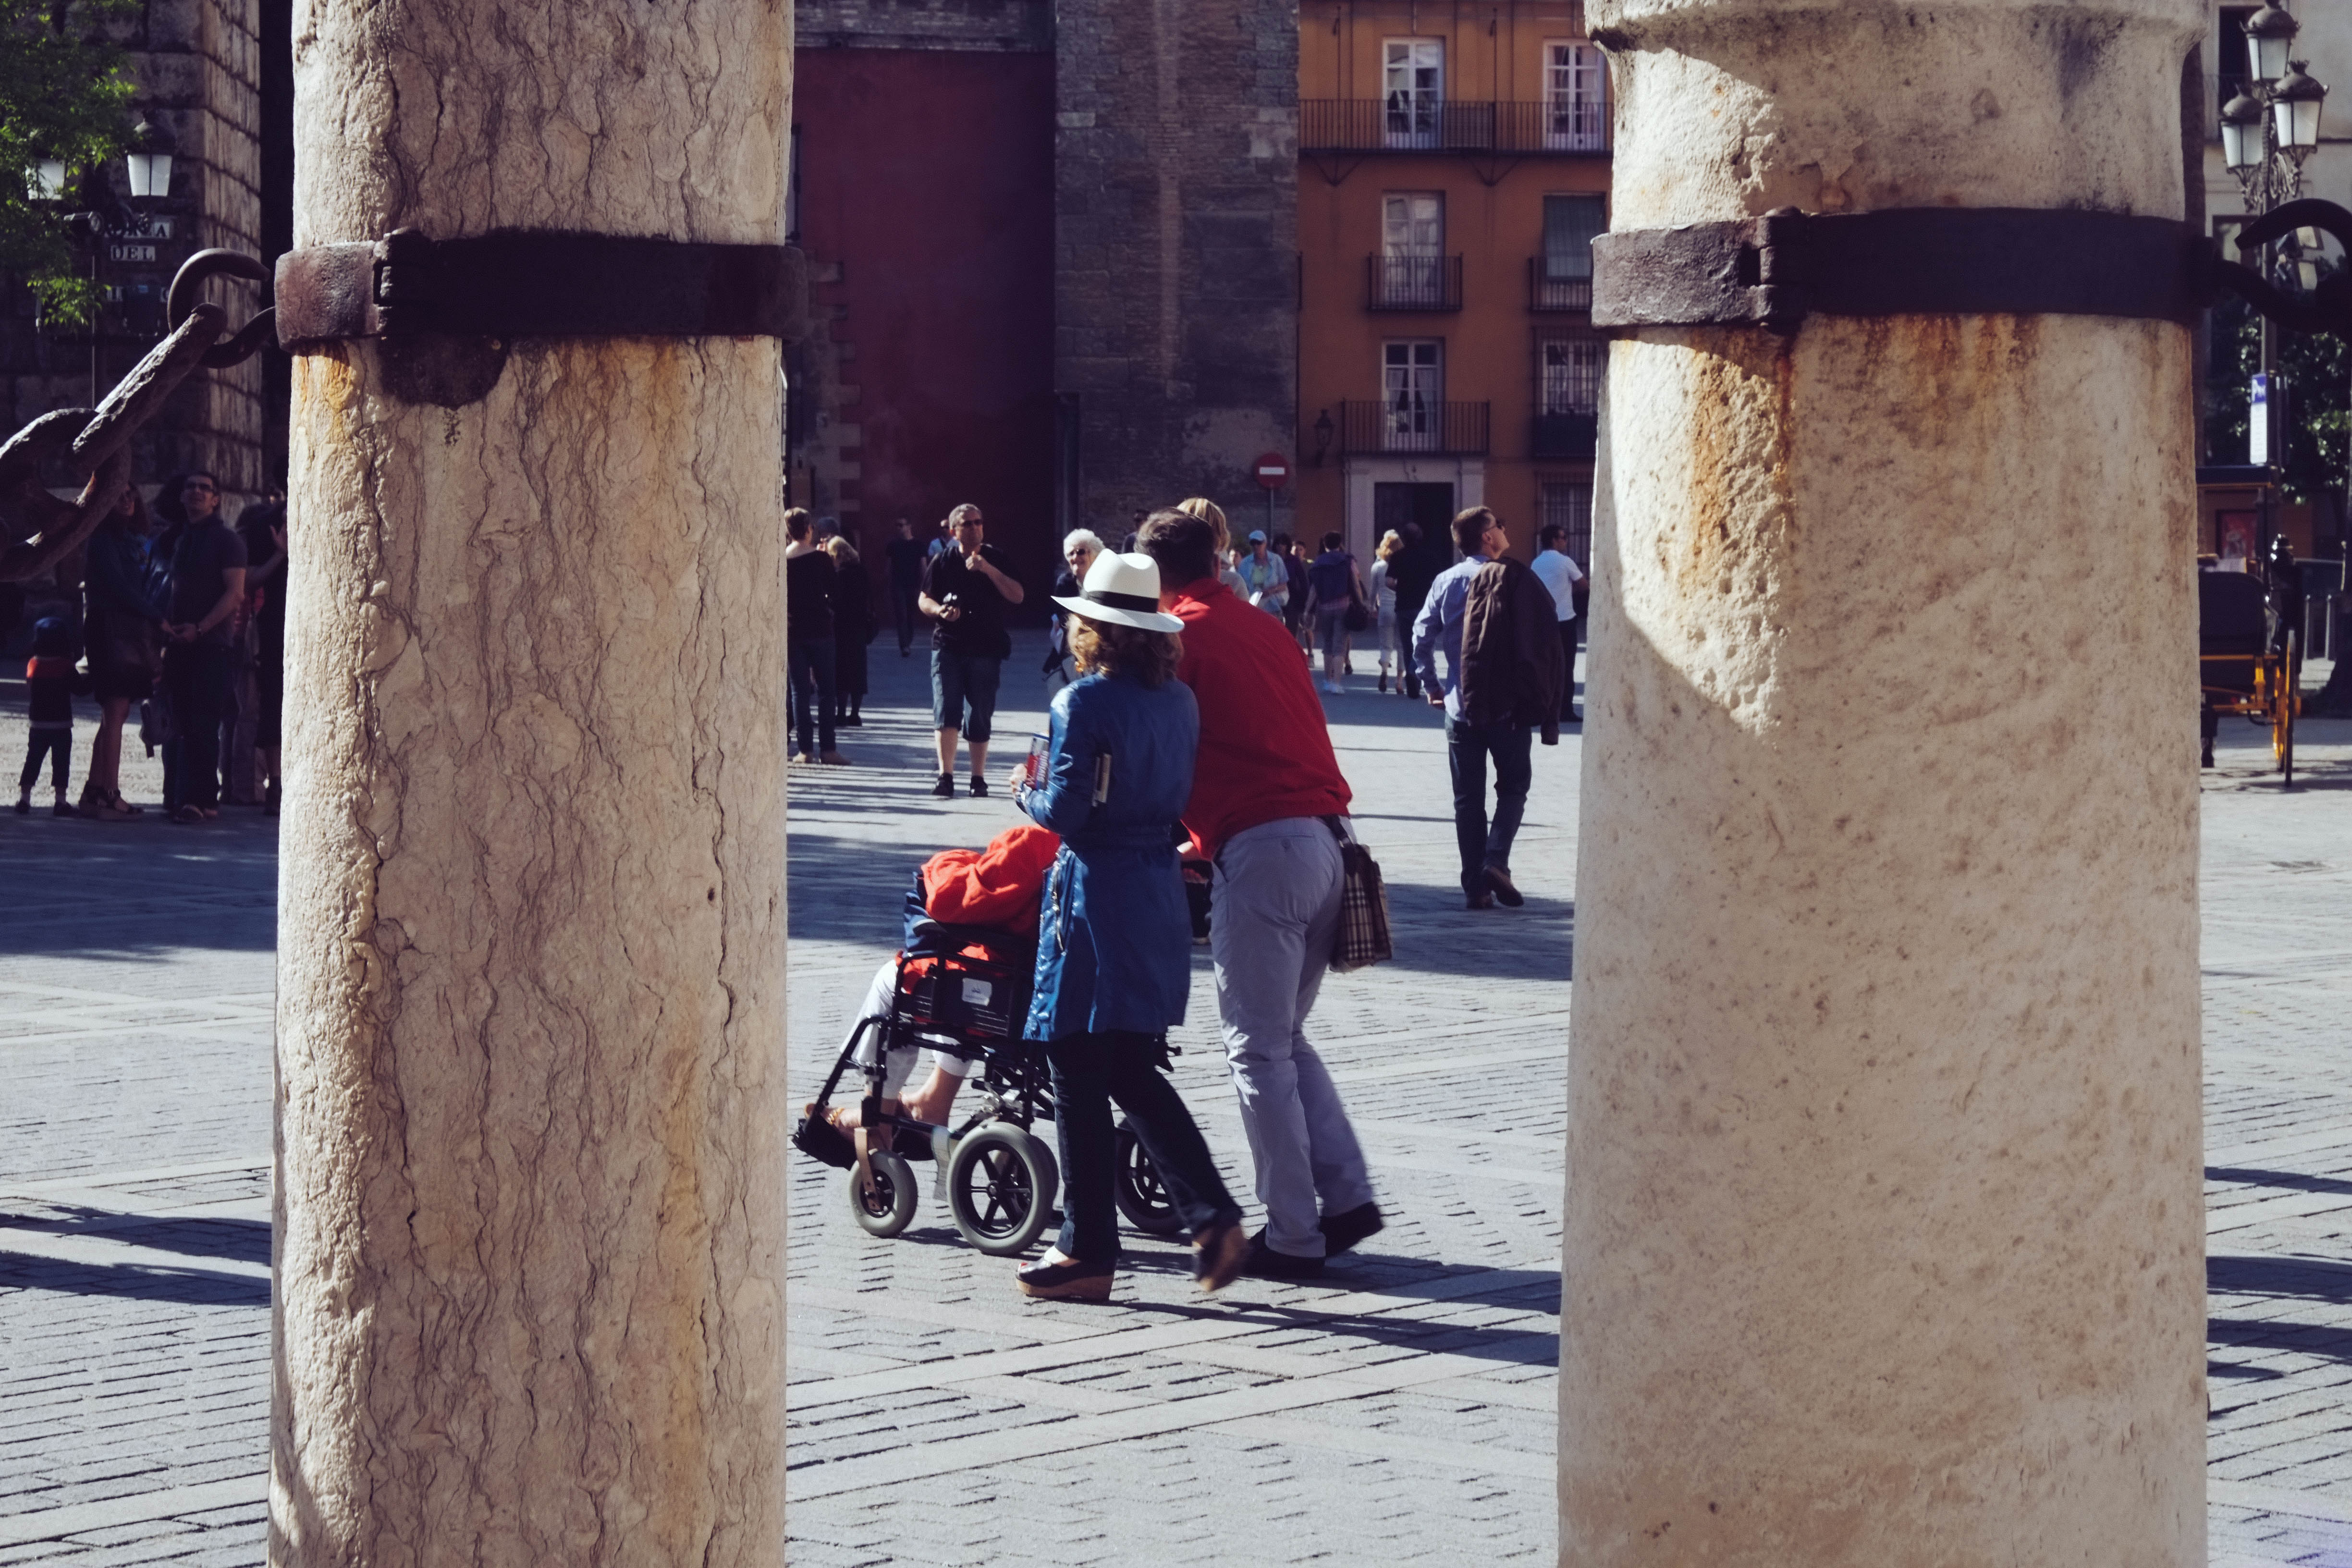
snow, winter, wood, road, street, urban, travel, spring, season, temple, infrastructure, photograph, sevilla, andalusia